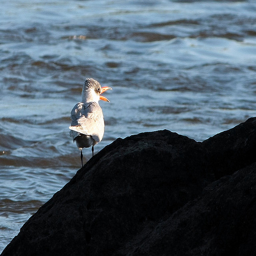
A calling bird is pictured on a rock near the ocean.
A seagull perched on a rock beside the ocean.
A bird standing on a rock overlooking water
A seagull perched on a cliff next to the ocean.
A bird perched on a rock by the beach.